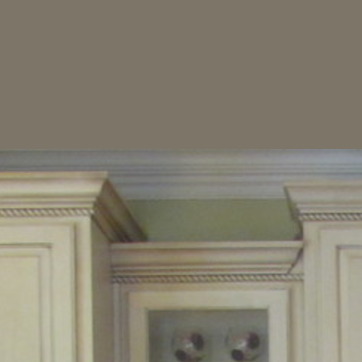
Material: painted